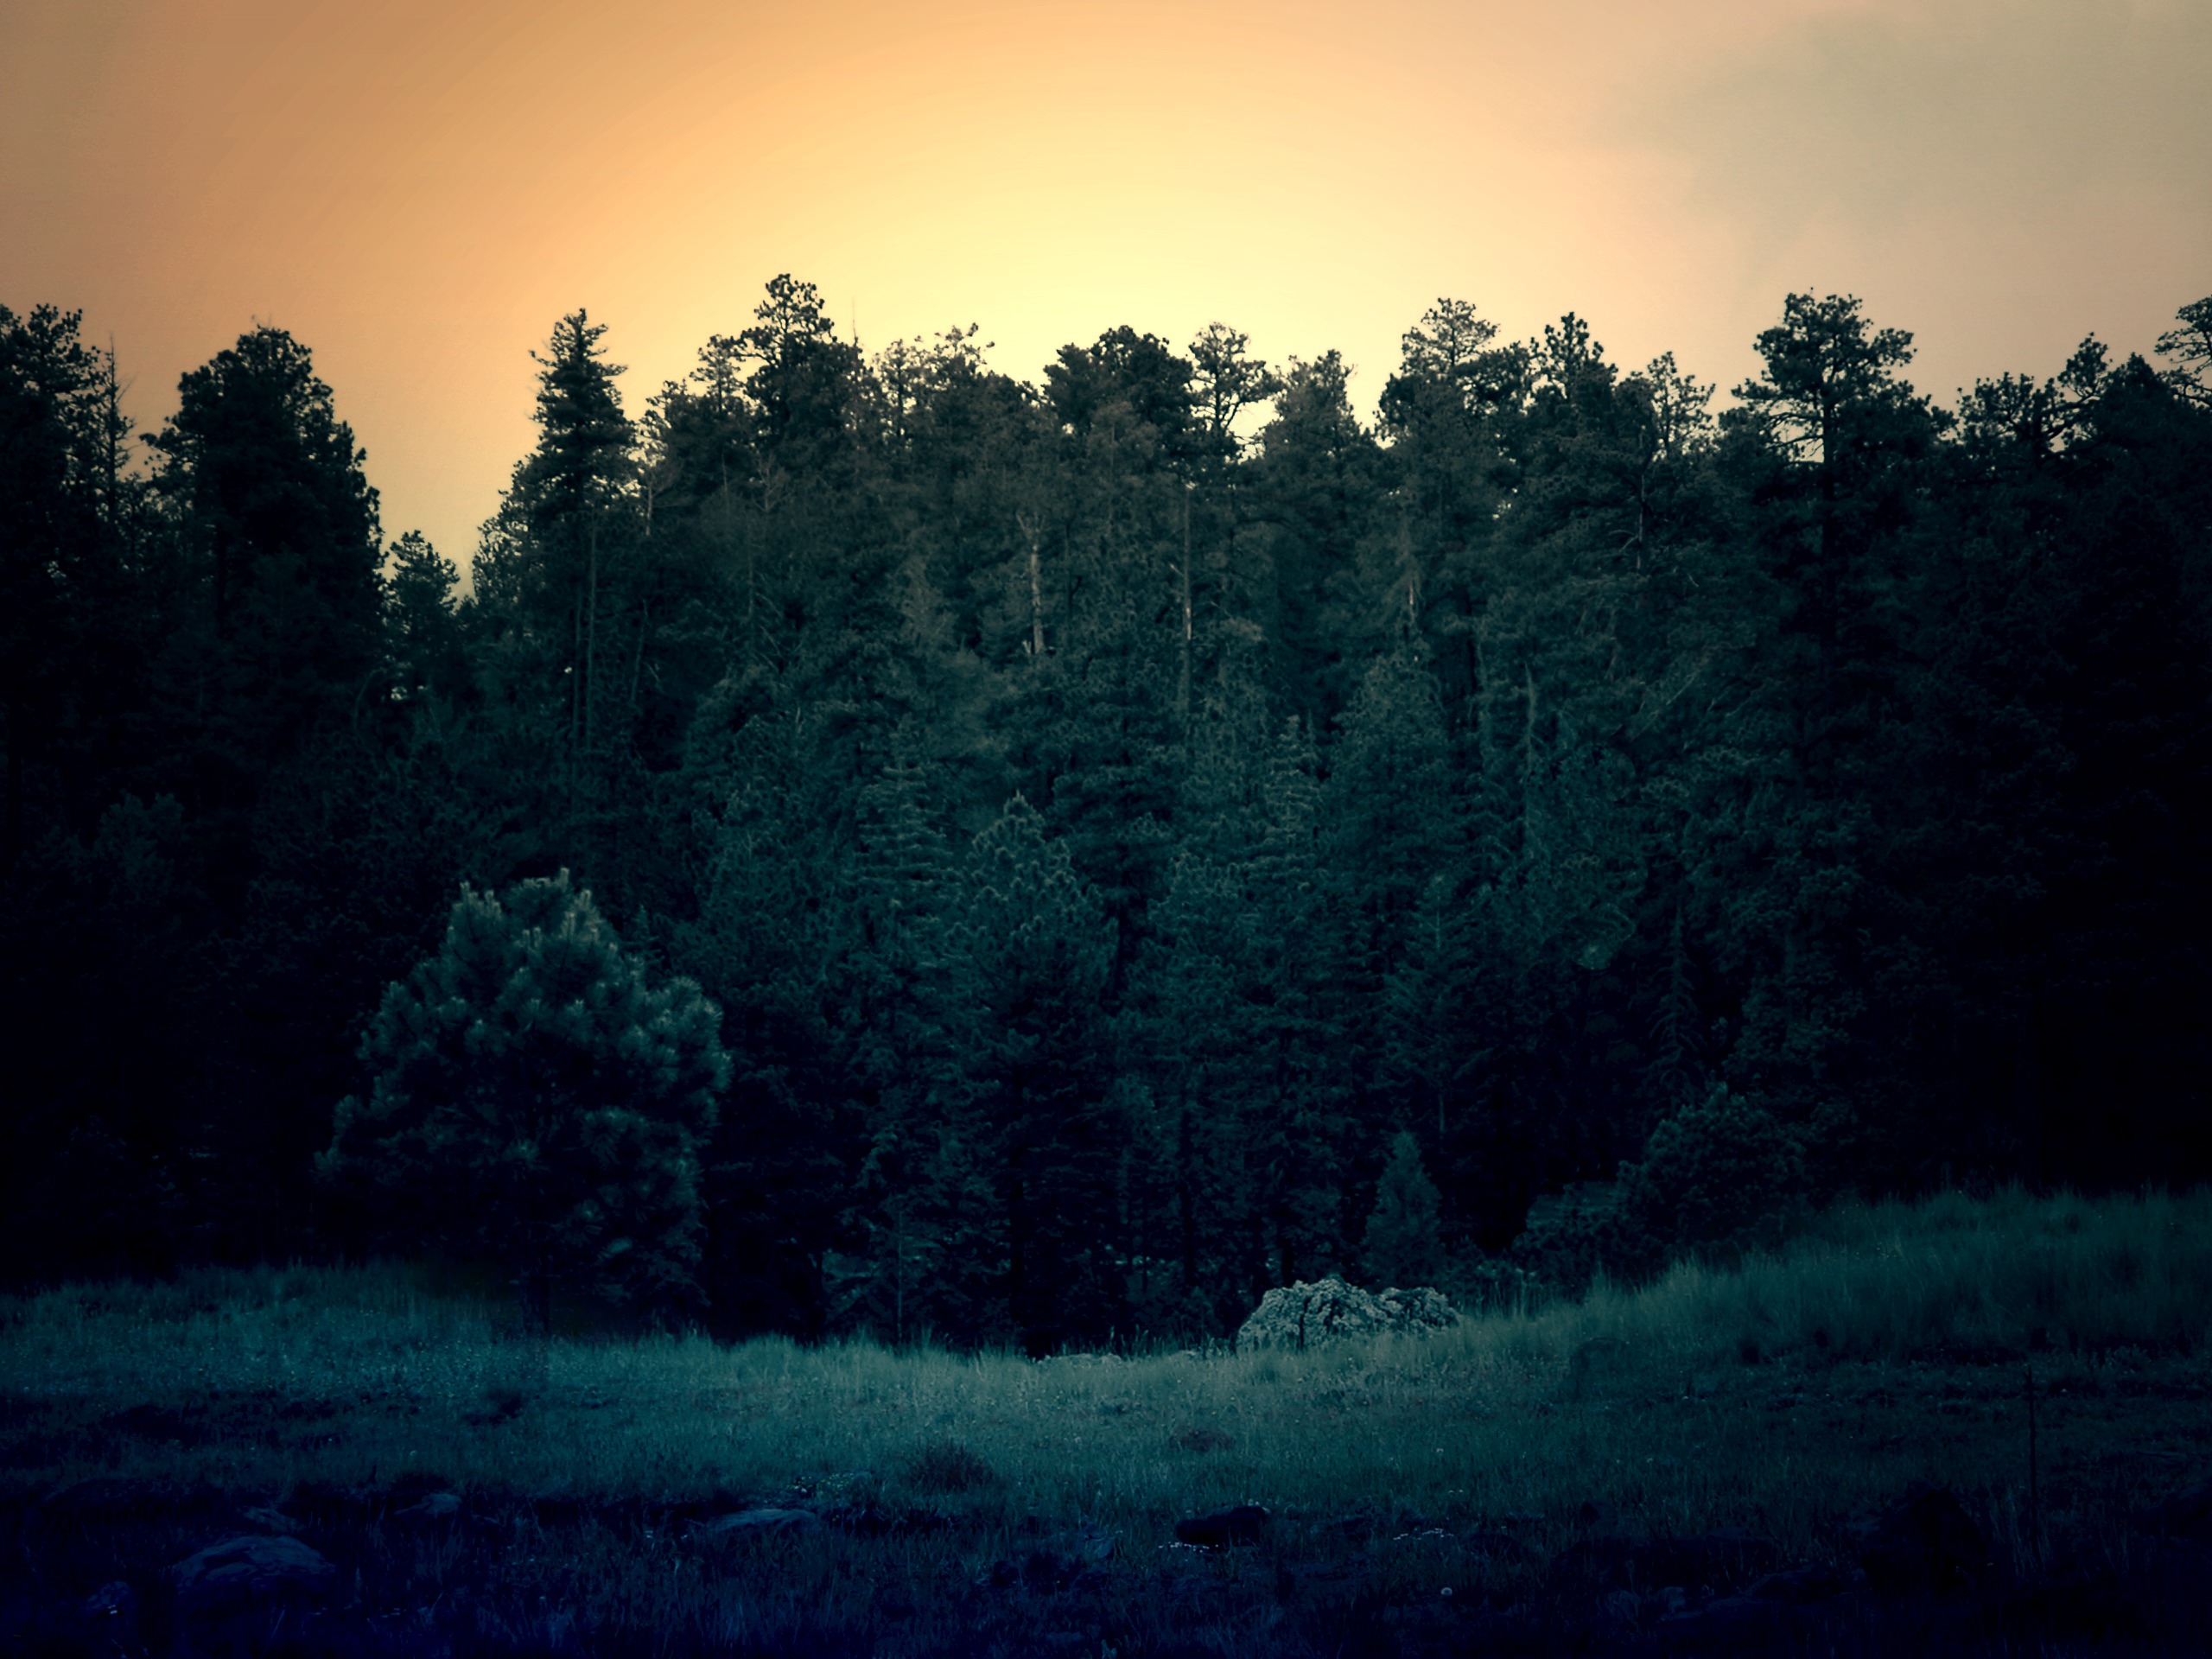
landscape, tree, nature, forest, outdoor, wilderness, light, cloud, sky, sunrise, sunset, night, sunlight, morning, trunk, dawn, atmosphere, land, dusk, wild, environment, evening, reflection, tranquil, scenic, natural, scenery, darkness, agriculture, trees, leaves, outdoors, woods, branches, woodland, organic, atmospheric phenomenon, woody plant